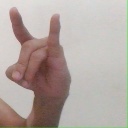
अक्षर: च